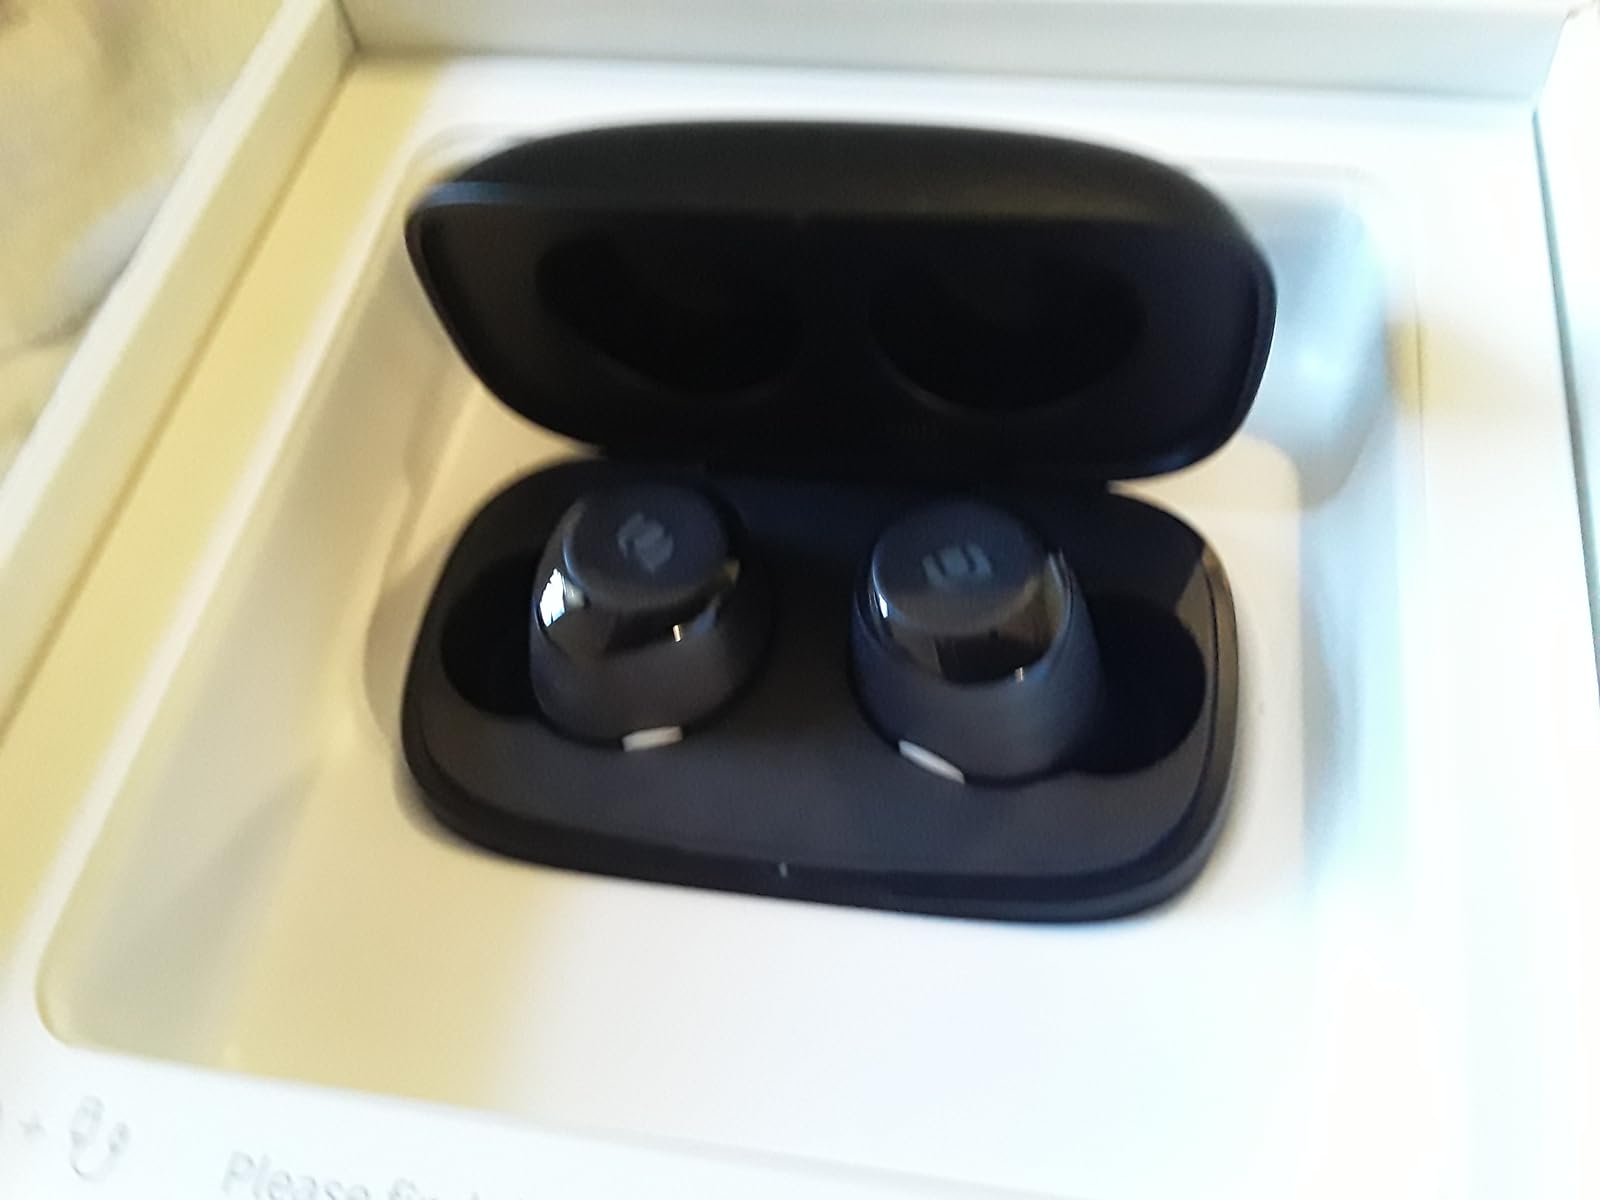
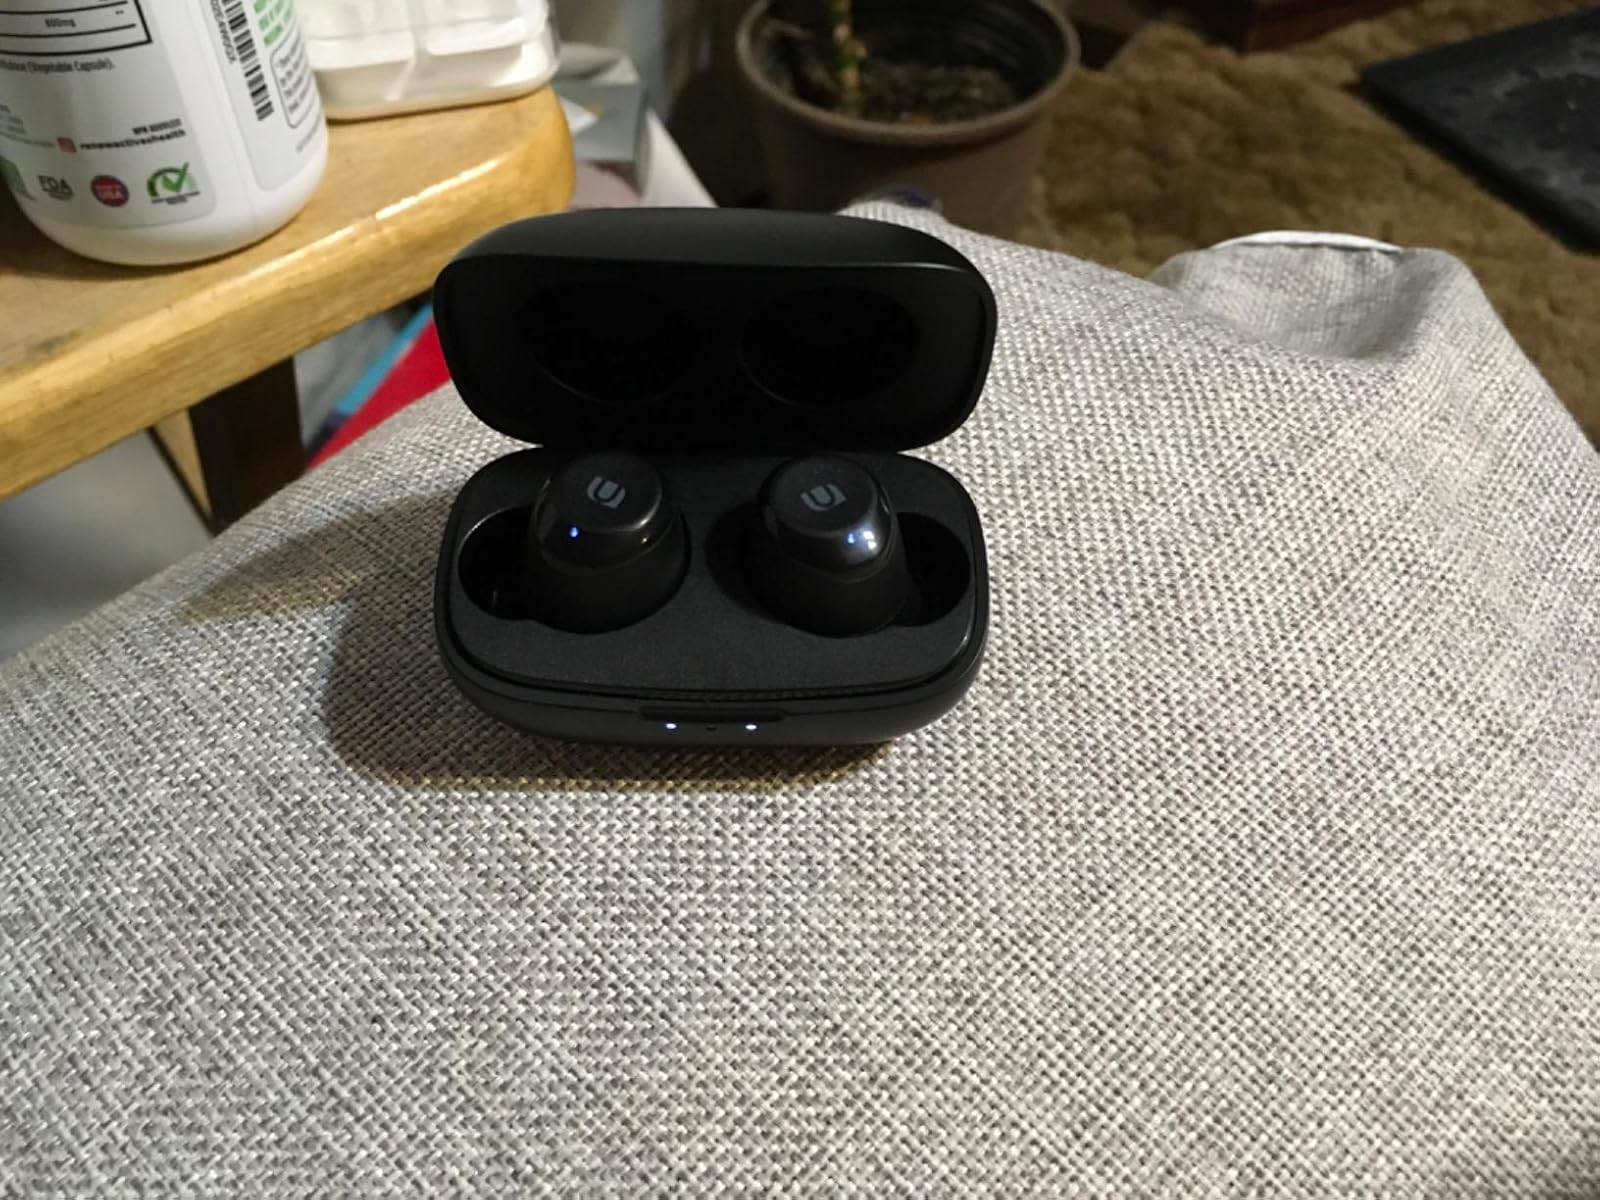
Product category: earbuds
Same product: yes